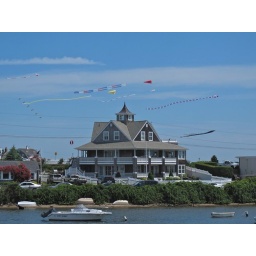
Coming into Falmouth on July Fourth, kites flying over a house on the harbor